Asian Americans in arts and entertainment

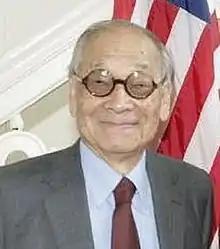
I. M. Pei, world-renowned architect

The first American sitcom, "Fresh Off the Boat", starring an all Asian-American family since Margaret Cho's "All American Girl" aired in February 2015, gaining overall critical acclaim among the television series community. Among its cast is Randall Park, Constance Wu, Hudson Yang and Ian Chen. It is loosely based on food personality Eddie Huang's book, "".